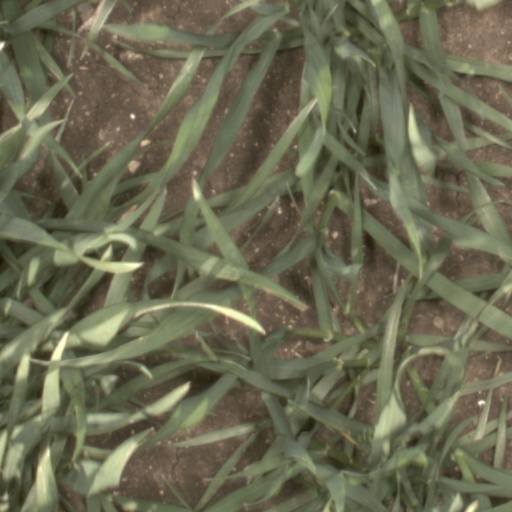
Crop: wheat